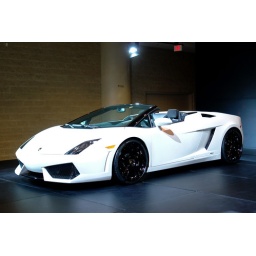
Looking sharp in white with black rims.